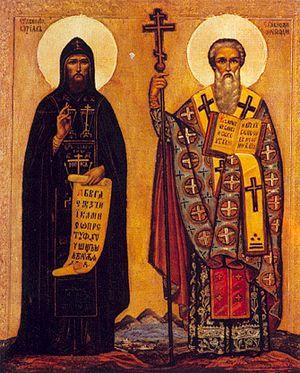
L’expansion du christianisme est le développement de la religion chrétienne, que ce soit en nombre de fidèles et de territoires.